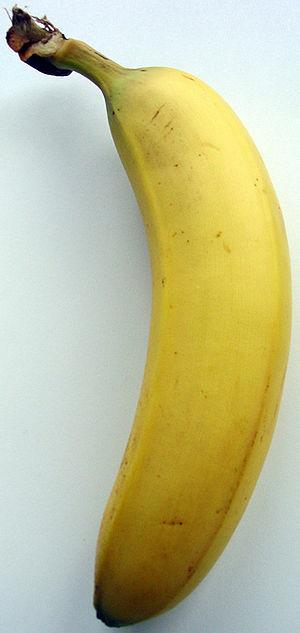
Banane - Espèce
Fusarium oxysporum f.sp. cubense est un champignon phytopathogène qui provoque chez le bananier la maladie de Panama, appelée aussi fusariose du bananier ou jaunisse fusarienne. C'est une forma specialis de Fusarium oxysporum, complexe d'espèces de champignons filamenteux du sol, qui en compte plus d'une centaine.
Une dose équivalente en banane est une unité informelle de radioactivité parfois évoquée dans des communications sur l'énergie nucléaire, pour comparer le danger des rayonnements ionisants à celui qui est généré par l'ingestion d'une banane. Une dose équivalent banane correspond à une dose efficace de l'ordre de 100 nSv.